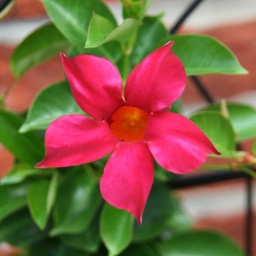
Some kind of vine-y flower growing in a pot on our route - pretty!